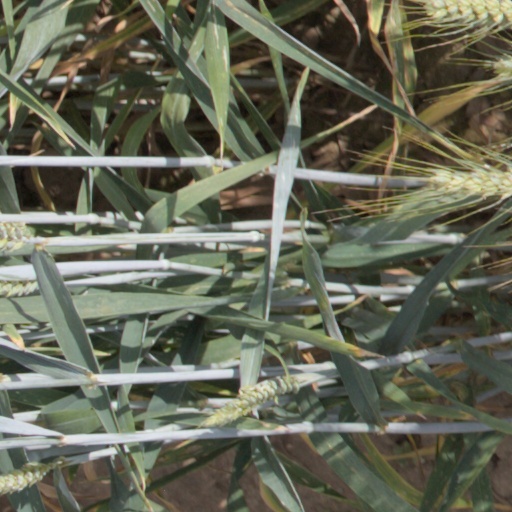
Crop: wheat